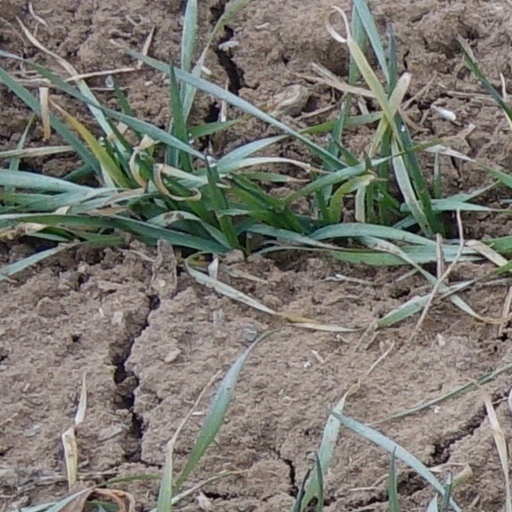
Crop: wheat